Ostrava

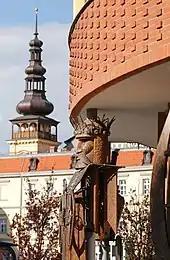
Ostrava Puppet Theatre

Although Ostrava still has to contend with environmental issues, the situation has improved over time. In 2015 ArcelorMittal, then one of the biggest polluters in the region, implemented 14 major ecological investment projects worth CZK 3 billion. One new installation filters out 61 tonnes of dust per year. The City of Ostrava is also involved in a range of projects focusing on environmental improvements, including a web portal, "www.zdravaova.cz", which enables citizens to monitor current air quality indicators, and a project funding short "health breaks" for children from high-risk areas.